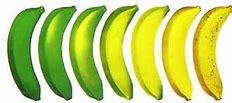
Label: banana